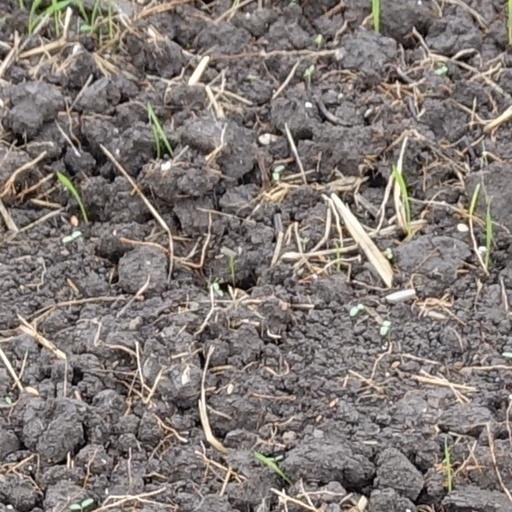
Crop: wheat